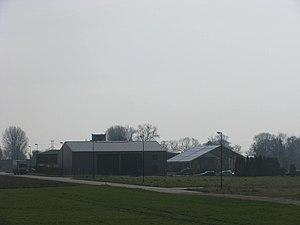
Zone Industrielle les Hayettes - Chepy
Chépy, également nommé localement Chepy, est une commune française du nord de la France, située dans le département de la Somme, en région Hauts-de-France.